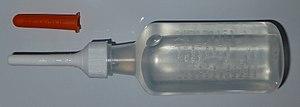
Le lavage de l'intestin, lavement de l'intestin ou irrigation du colon consiste en l'injection d'un volume d'eau ou d'un autre liquide dans le côlon, au moyen d'une pompe à lavement ou d'une canule insérée dans l'anus. On ne doit pas confondre le lavement et l'administration de laxatifs liquides par voie rectale, souvent improprement dénommés « lavements ».